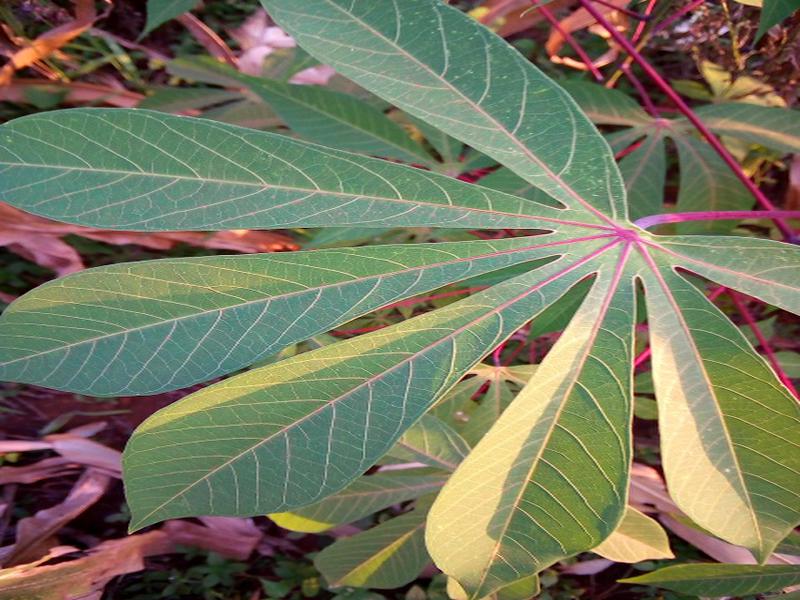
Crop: cassava
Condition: healthy